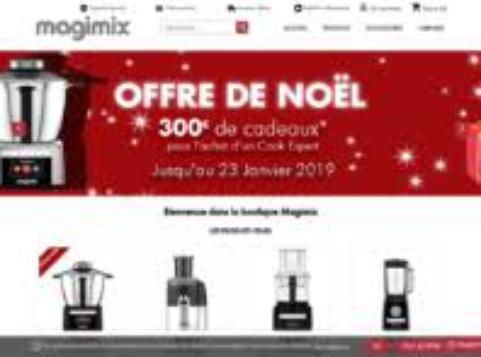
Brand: magimix
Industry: Necessities